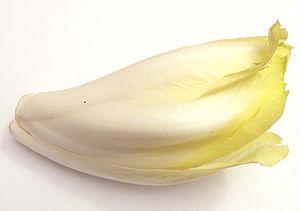
Un chicon ou endive produit à partir de la racine de chicorée. David Monniaux
La cuisine bruxelloise est une cuisine régionale belge assimilant les spécialités régionales flamandes et wallonnes. Cette ouverture se poursuit aujourd'hui au travers des influences des cuisines des grandes communautés immigrées en Belgique. Cette « bâtardise » se retrouve dans le surnom zinneke que les Bruxellois de toutes origines se donnent aujourd'hui. Les Bruxellois sont aussi surnommés kiekefretters. Ce sobriquet remonte au XIVᵉ siècle et plusieurs légendes expliquent son origine ; il est gravé sur le monument à Éverard t'Serclaes sur la Grand-Place de Bruxelles.
Un important vocabulaire français a été adopté en allemand. Ces « emprunts de luxe » ne résultent pas que du prestige économique, politique et culturel dont jouissait la France et le français à certaines périodes de son histoire. La révocation de l'édit de Nantes sous le règne de Louis XIV en 1685 entraîne d'abord un exode massif de Huguenots. L’Allemagne en accueille 50 000, dont 20 000 dans la région autour de Berlin, qui n'abandonneront le français qu'en 1806, en protestation à l'occupation de la Prusse par les troupes de Napoléon.
La cuisine du Nord-Pas-de-Calais est une cuisine régionale française, dont les spécialités sont héritées en grande partie du comté de Flandre. La région fut de tout temps au carrefour de l'Europe, et l'on retrouve dans ses spécialités les traces de son histoire, telles que l'influence anglaise sur la Côte d'Opale, ou des plats d'origine polonaise dans le bassin minier.
L’endive, nom commun de la chicorée de Bruxelles ou chicorée Witloof, appelée aussi chicon dans le Nord de la France, au Luxembourg et en Belgique, est une variété de chicorée amère, plante bisannuelle de la famille des Astéracées, mais différente de celle qui donne la chicorée à café.